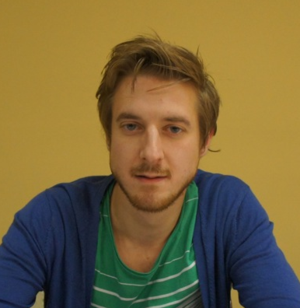
Cette liste comprend une partie des élèves diplômés de la Royal Academy of Dramatic Art.